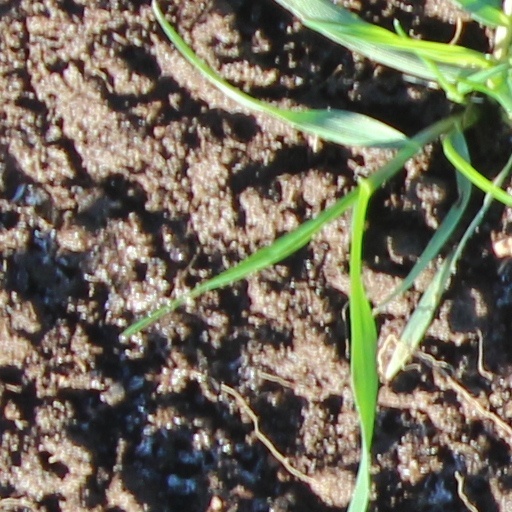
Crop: wheat